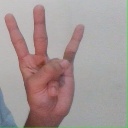
अक्षर: क्ष